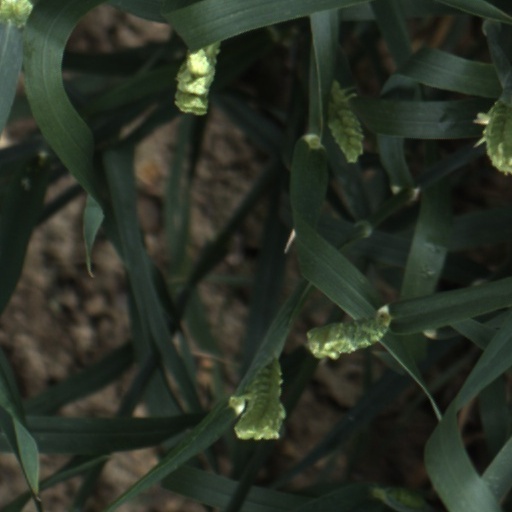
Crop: wheat